Fresco

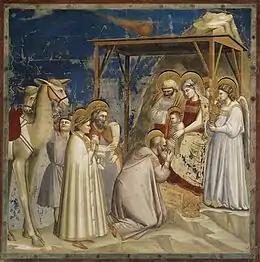
Fresco by Giotto, Scrovegni Chapel in Padua. Sky and blue mantle of Maria were painted "a secco", and large part of the painting is now lost

A secco or fresco-secco painting is done on dry plaster ("secco" meaning "dry" in Italian). The pigments thus require a binding medium, such as egg (tempera), glue or oil to attach the pigment to the wall. It is important to distinguish between "a secco" work done on top of "buon fresco", which according to most authorities was in fact standard from the Middle Ages onwards, and work done entirely "a secco" on a blank wall. Generally, "buon fresco" works are more durable than any "a secco" work added on top of them, because "a secco" work lasts better with a roughened plaster surface, whilst true fresco should have a smooth one. The additional "a secco" work would be done to make changes, and sometimes to add small details, but also because not all colours can be achieved in true fresco, because only some pigments work chemically in the very alkaline environment of fresh lime-based plaster. Blue was a particular problem, and skies and blue robes were often added "a secco", because neither azurite blue nor lapis lazuli, the only two blue pigments then available, works well in wet fresco.